Stalowa Wola railway station

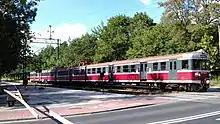
Stalowa Wola railway station

Stalowa Wola is a railway station in Stalowa Wola, Subcarpathian Voivodeship, Poland. Until recently, Twoje Linie Kolejowe trains stopped here, today only Regio trains. At the station, there is a closed station building, built in the early 1950s, in poor condition, with ticket offices open until 2012.